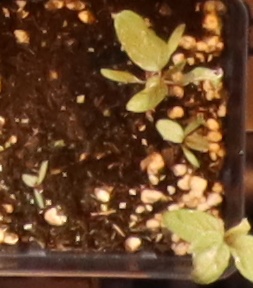
Label: Palmer Amaranth